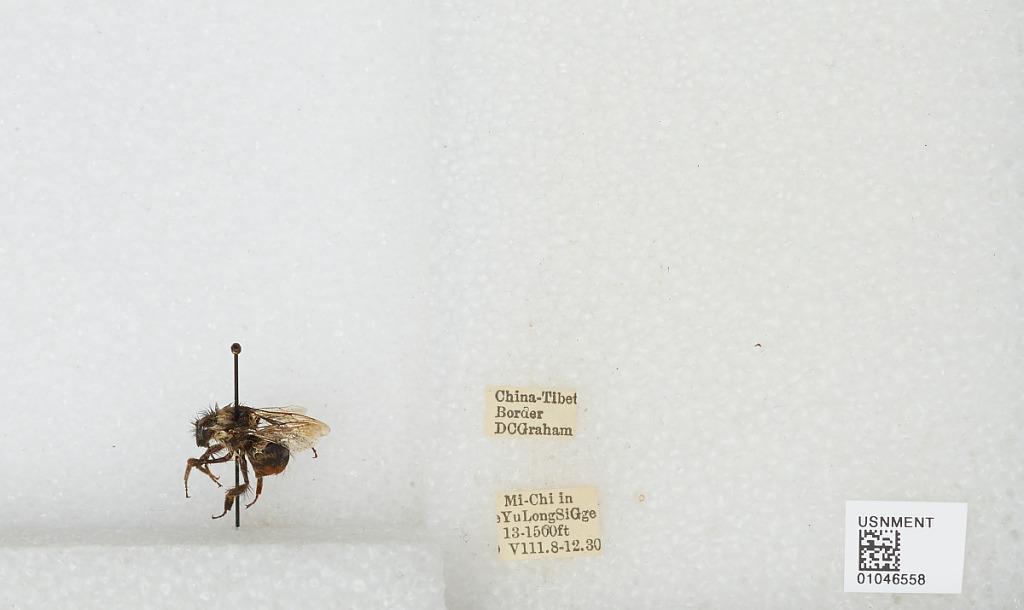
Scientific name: Bombus sp.
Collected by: D. Graham
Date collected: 1930-8-8
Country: China
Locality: Mi-Chi in Yu Long Si Gorge, China-Tibet border